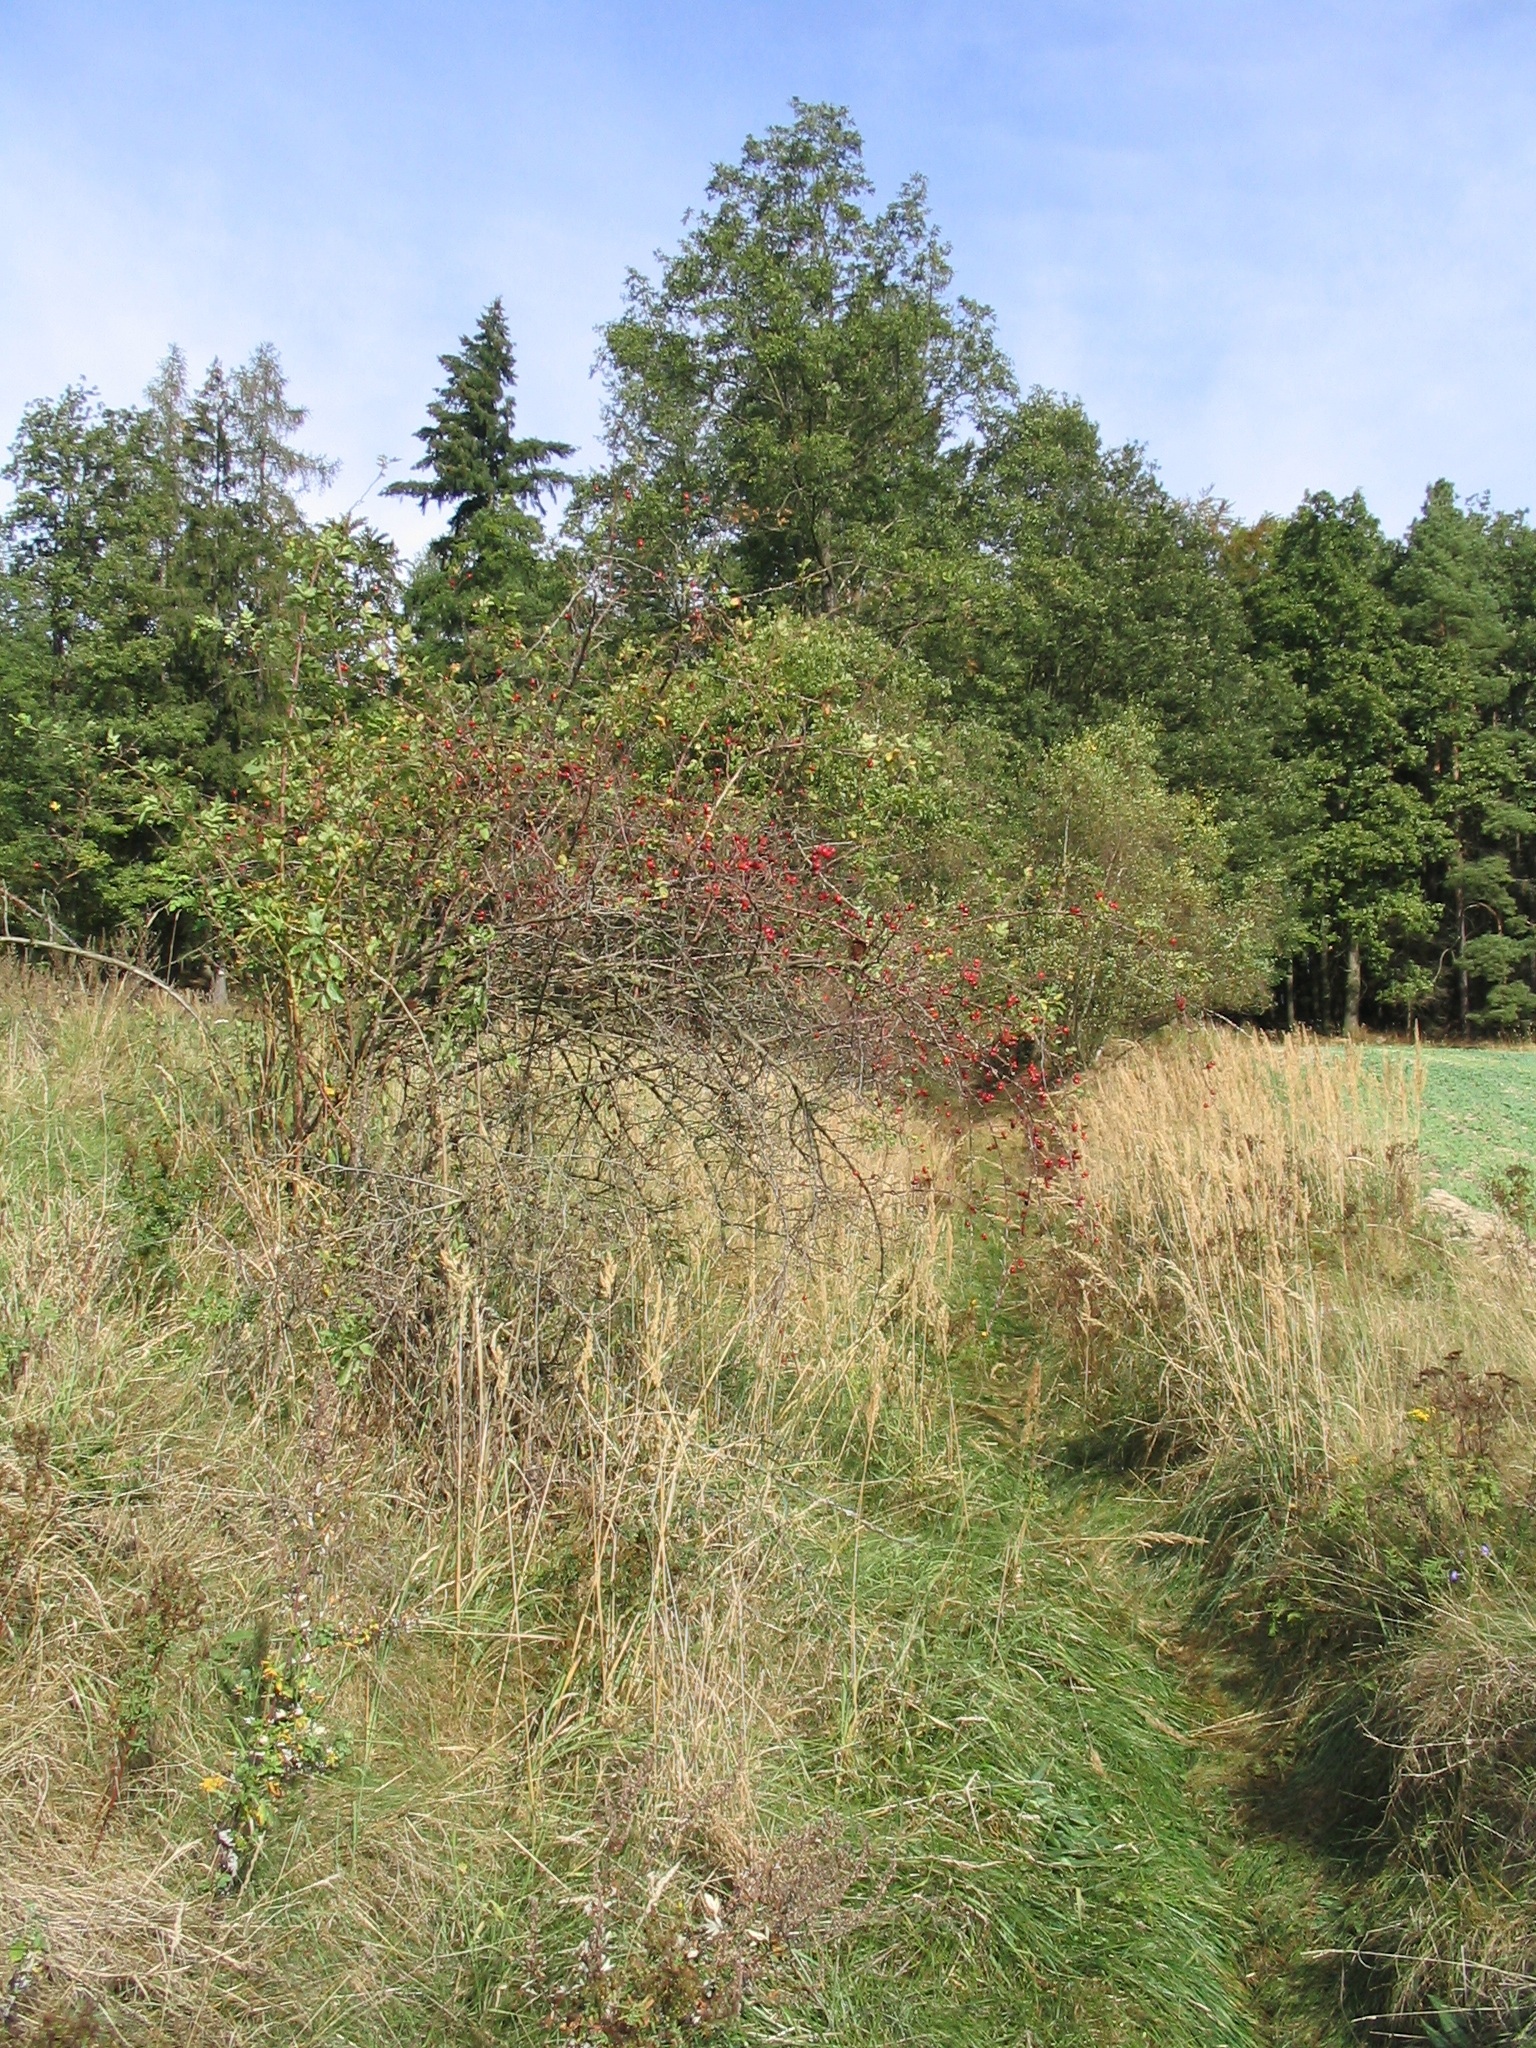
tree, nature, path, grass, plant, meadow, prairie, flower, pasture, flora, vegetation, shrub, woodland, habitat, late summer, czech republic, ecosystem, rose hip, south bohemia, flowering plant, biome, natural environment, grass family, woody plant, land plant, land lot, shrubland